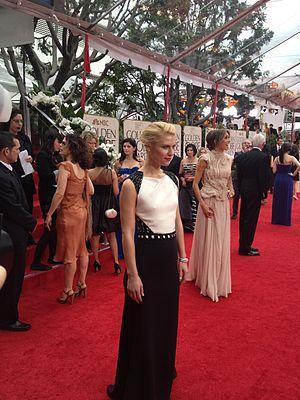
Homeland est une série télévisée américaine en 96 épisodes d'environ 50 minutes créée par Howard Gordon et Alex Gansa, d'après la série télévisée israélienne, Hatufim, créée par Gideon Raff. Elle est diffusée simultanément depuis le 3 octobre 2011 sur Showtime aux États-Unis et sur Super Channel au Canada.
Claire Danes [klɛɚ deɪnz], née le 12 avril 1979 à New York, est une actrice et productrice américaine.